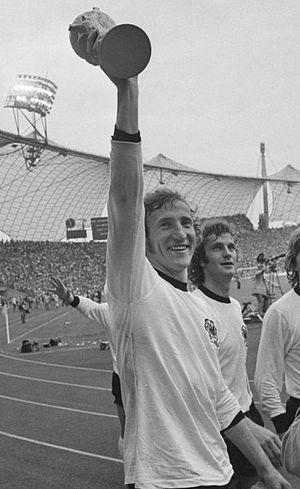
Hans-Georg Schwarzenbeck, surnommé « Katsche », né le 3 avril 1948 à Munich, est un footballeur allemand.